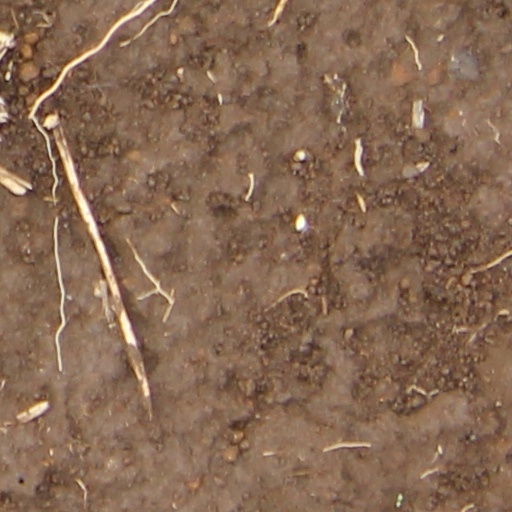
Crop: wheat